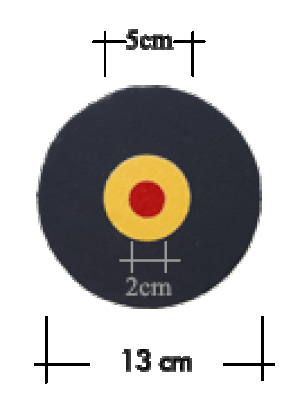
Sarbacana cibles (mesures en centimètres)
Le Sarbacana est une technique, inventée en 1991 par Michel-Laurent Dioptaz qui utilise la sarbacane comme instrument d’exploration et de développement des capacités d’attention et de prise de décision par la conscience du souffle. La sarbacane y est perçue comme le prolongement naturel de la colonne de souffle et considérée comme une trachée à l’extérieur du corps. Vécue comme une Gestalt participant du schéma corporel, la sarbacane, devient vecteur de compréhension, d’entraînement et de maîtrise des processus de la conscience liés aux processus de la respiration.